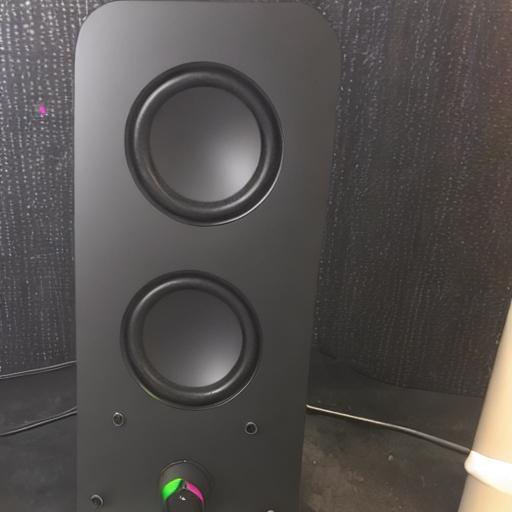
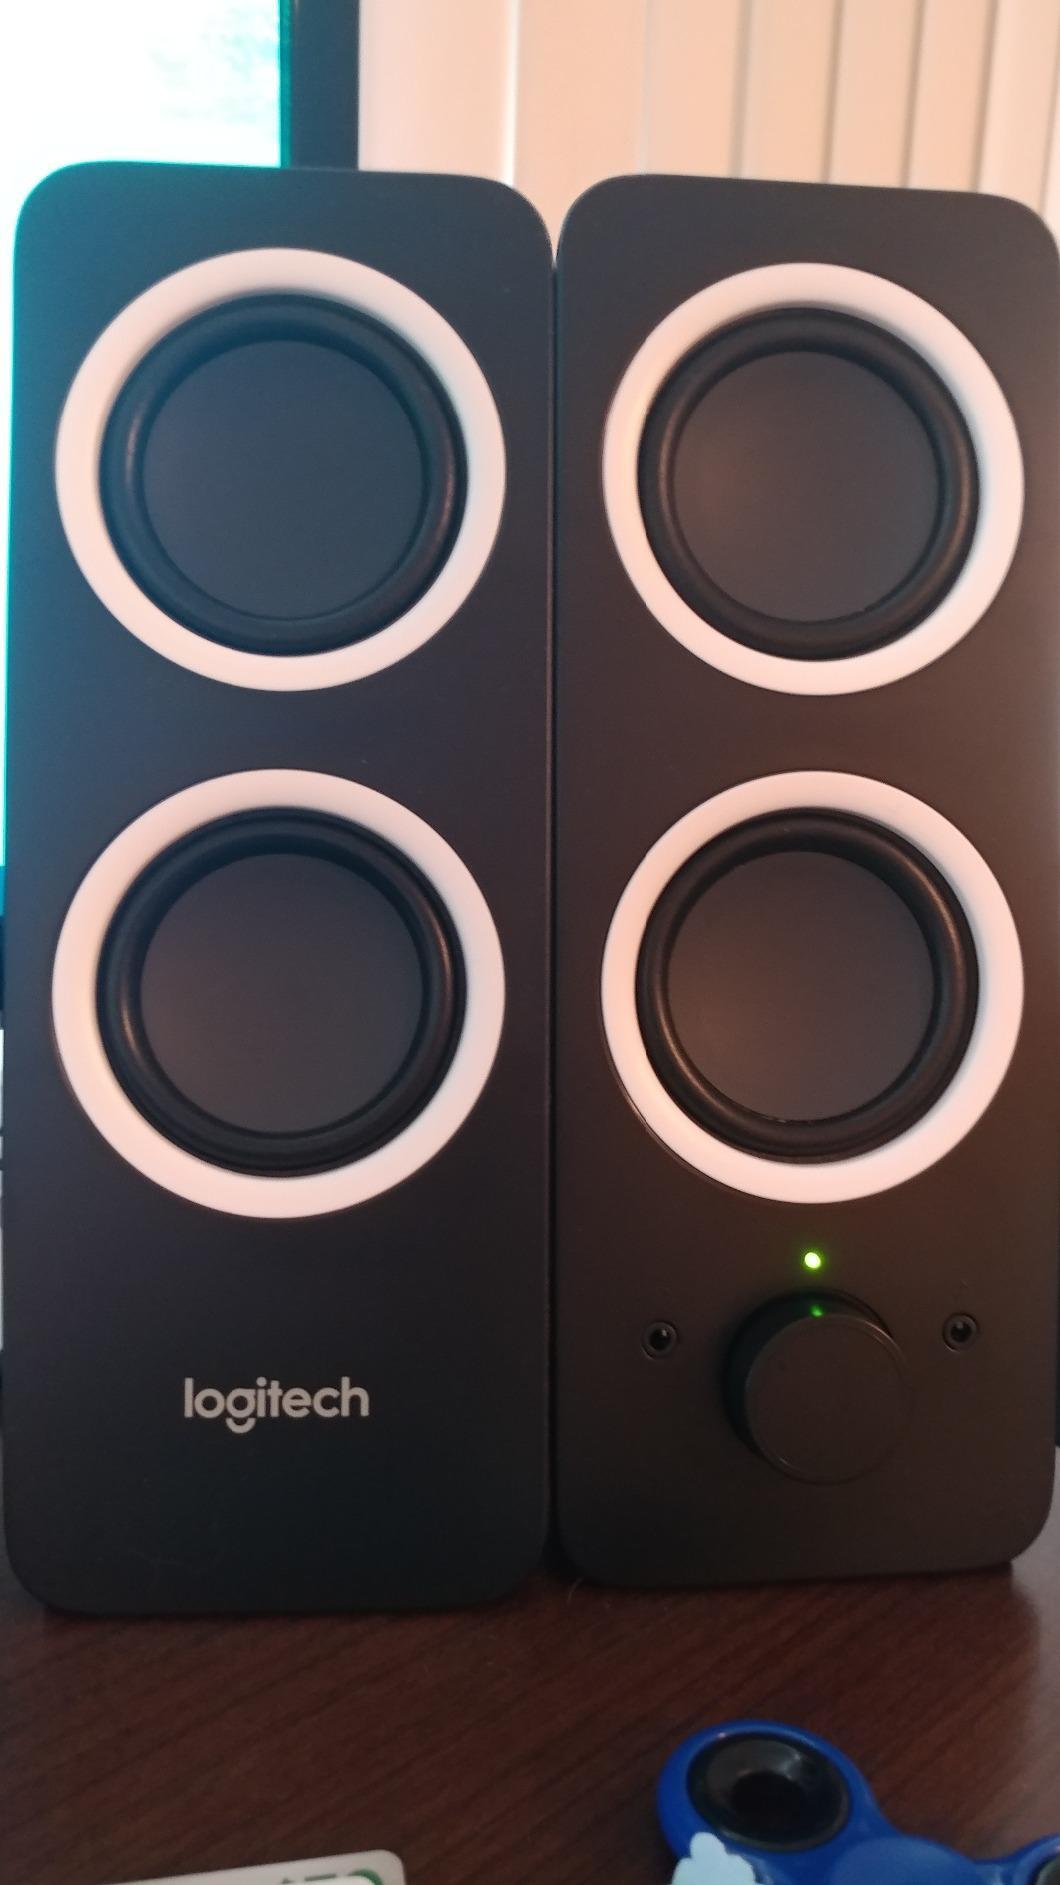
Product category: speaker
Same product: no